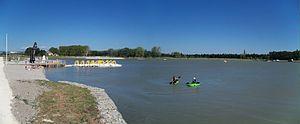
Lac de Monteux, dans le quartier Beaulieu
Monteux est une commune française située dans le département de Vaucluse, en région Provence-Alpes-Côte d'Azur. Elle fait partie de la communauté de communes Les Sorgues du Comtat.